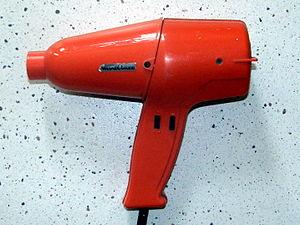
Sèche cheveux Moulinex vers 1975
Le sèche-cheveux, plus connu sous le nom séchoir à cheveux au Canada francophone, est un appareil électromécanique conçu pour sécher les cheveux au moyen d'air chaud ou froid.